Dennis Dragon

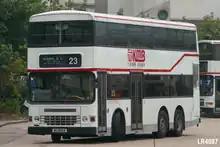
Kowloon Motor Bus Dennis Dragon 9.9m in Kwun Tong in October 2006

The Dennis Dragon/Condor chassis was developed from 2-axle Dennis Dominator, with two separate wheels fitted in front of the rear axle. It was fitted with both Gardner or Cummins engines coupled to a Voith or ZF gearbox. The Cummins engine was initially available as an option, but it gradually replaced the Gardner engine as standard